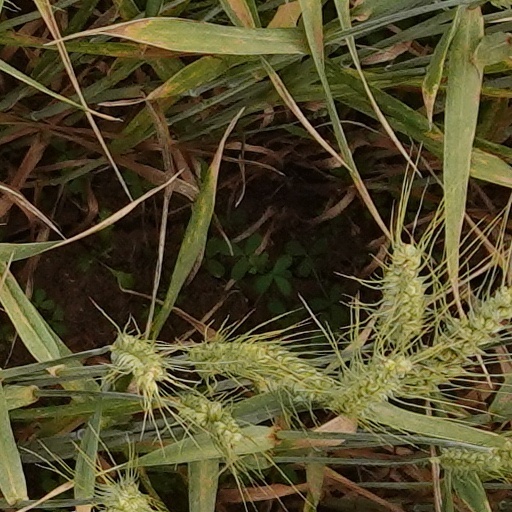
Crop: wheat